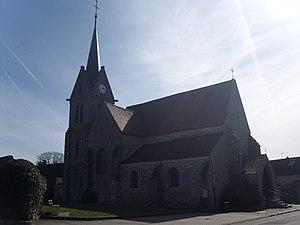
Église Saint Antonin de Châtres
Châtres est une commune française située dans le département de Seine-et-Marne en région Île-de-France.